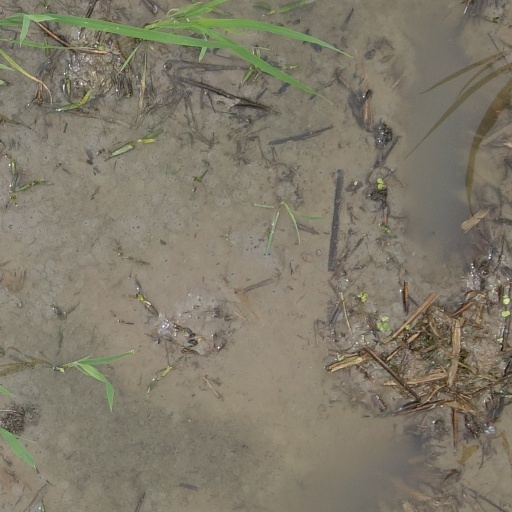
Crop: rice